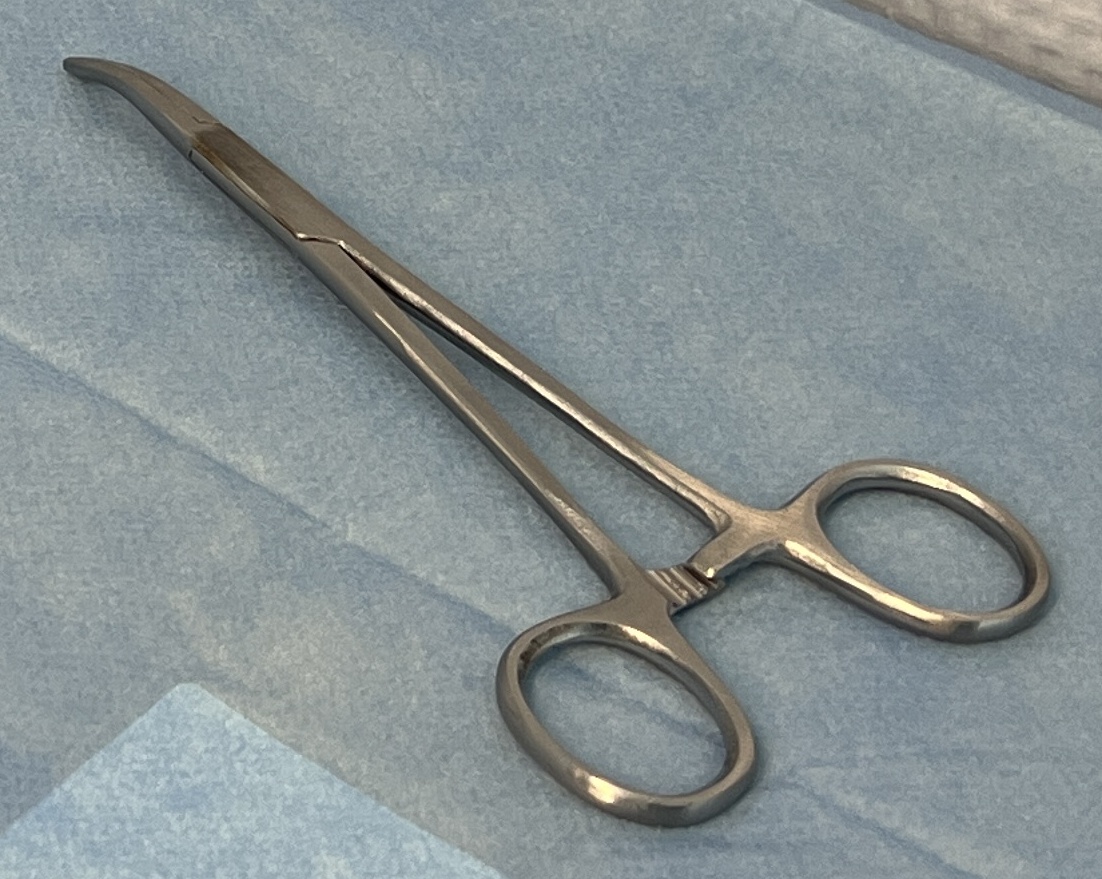
Hinged instrument state: closed